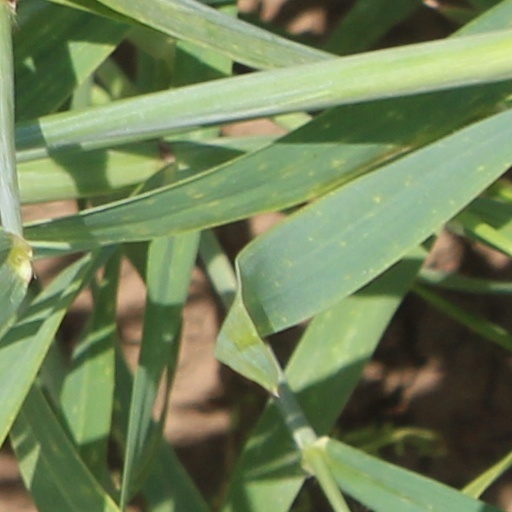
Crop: wheat